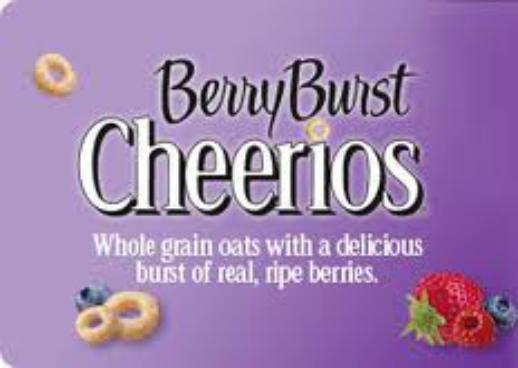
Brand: Berry Burst Cheerios
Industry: Food